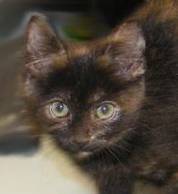
Label: cat